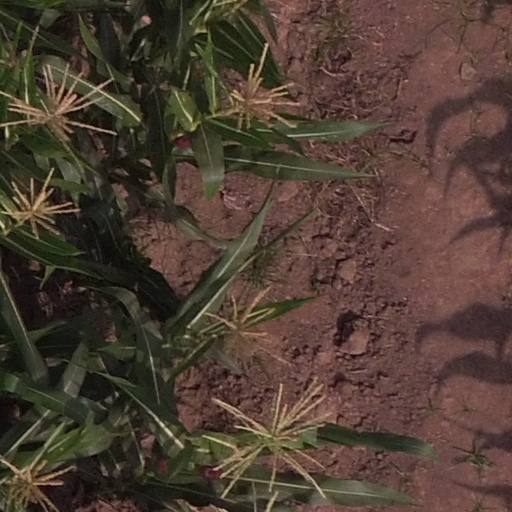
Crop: maize; corn